The Jim Henson Company

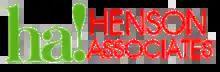
Henson Associates logo from 1976 to 1987.

In 1976, producer Lew Grade approached Henson to produce a weekly series in Grade's native United Kingdom. This series became "The Muppet Show", produced by Associated Television (ATV) for the ITV network. The success of "The Muppet Show" led to the Muppets becoming an enduring media franchise. Another company controlled by Grade, ITC Entertainment, originally owned "The Muppet Show", among other Henson productions, but Henson acquired the rights to these productions in the 1980s. During this time, Henson formed Jim Henson's Creature Shop, a special effects studio partially responsible for the films "The Dark Crystal" and "Labyrinth"; and television series "The StoryTeller", "Farscape", and "Dinosaurs".